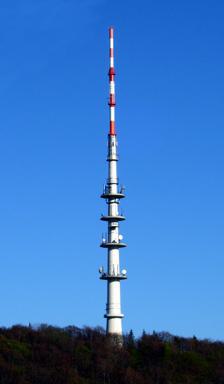
Building: Heubach Telecommunication Tower
Country: Germany
Year built: 2009
Heubach Telecommunication Tower Heubach Telecommunication Tower and Rosenstein Ruins Heubach Telecommunication Tower is a 162 metre tall telecommunication tower of Deutsche Telekom AG on Glasenberg at Heubach in Baden-Württemberg. It is used for directional radio, mobile radio, police and fire brigade radio also used for FM- and TV transmission. Heubach Telecommunication Tower is equipped with an observation deck in a height of 25 metres, which is accessible for tourists by a stairway with 139 steps. However this observation deck is only open at rare occasions. Radiated FM- and TV-programmes TV-Program Channel ERP ZDF 29 250,00 kW SWR TV Baden-Württemberg 52 150,00 kW FM-Program Frequency ERP bigFM 105,1 MHz 0,32 kW See also List of towers External links Heubach Television Tower at Structurae http://skyscraperpage.com/diagrams/?b20219 Authority control databases : Geographic Structurae 48°47′9″N 9°57′14″E / 48.78583°N 9.95389°E / 48.78583; 9.95389